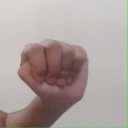
अक्षर: ठ